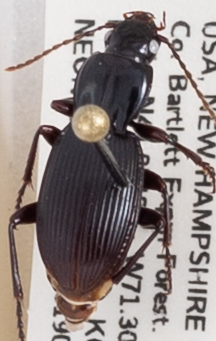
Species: Pterostichus tristis
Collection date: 2019-09-18
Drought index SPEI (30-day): -0.226
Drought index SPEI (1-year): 1.01
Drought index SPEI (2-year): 0.6652